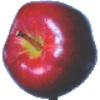
Label: Apple Red Delicious 1